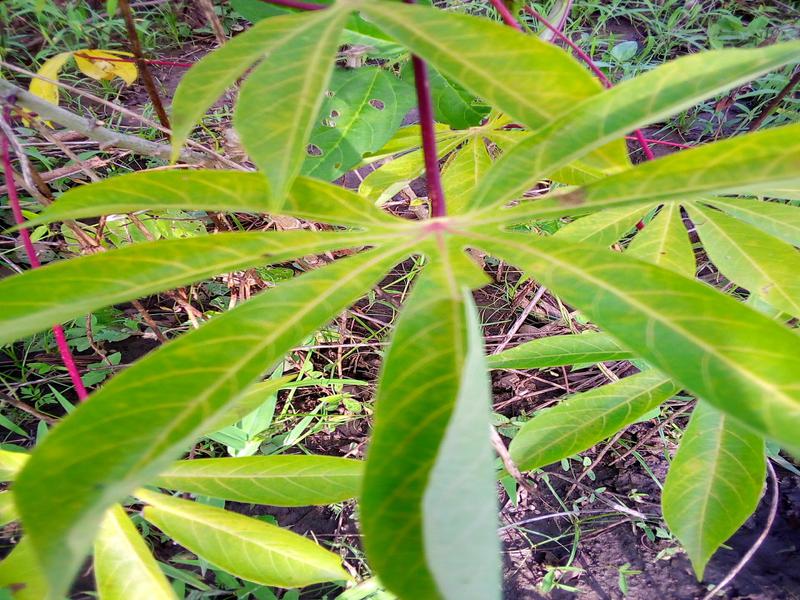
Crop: cassava
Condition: brown_streak_disease